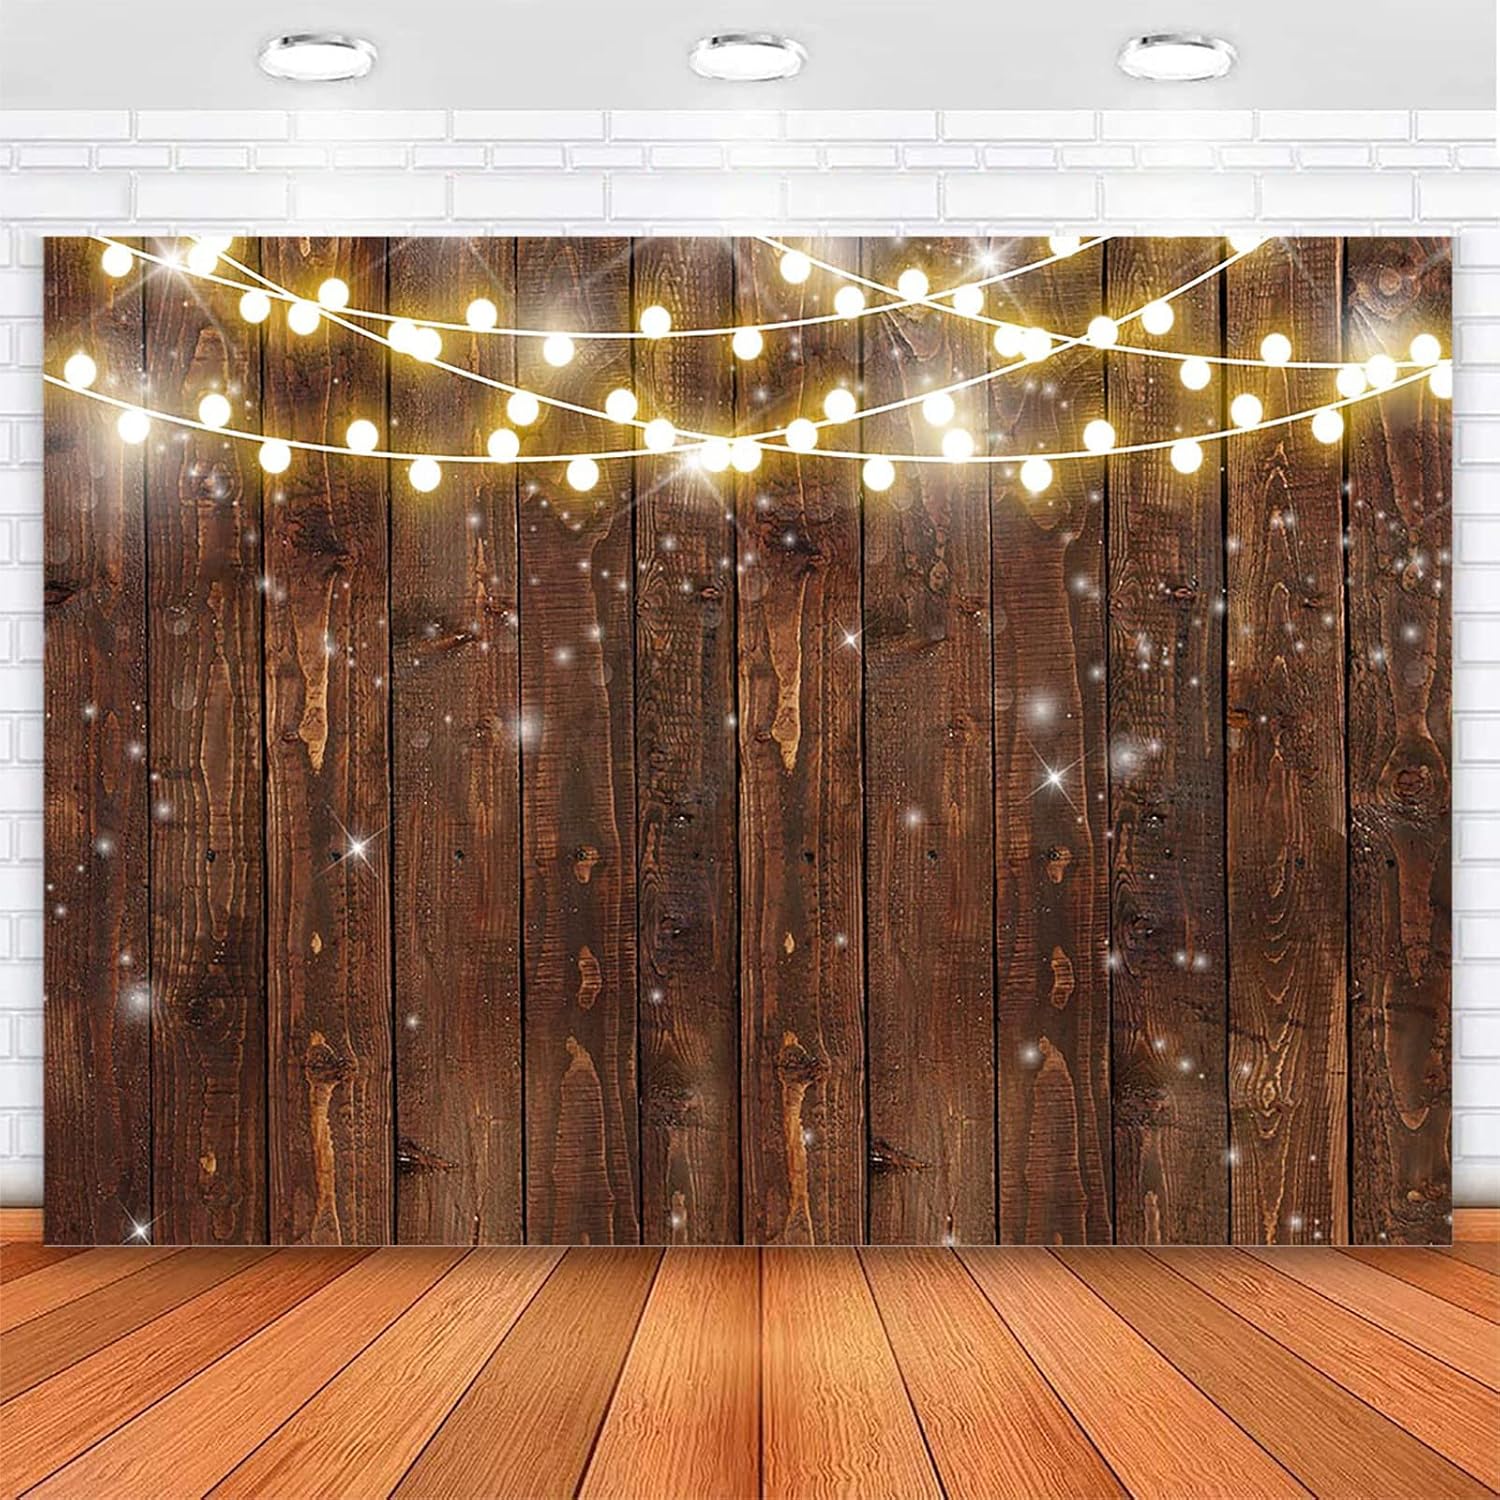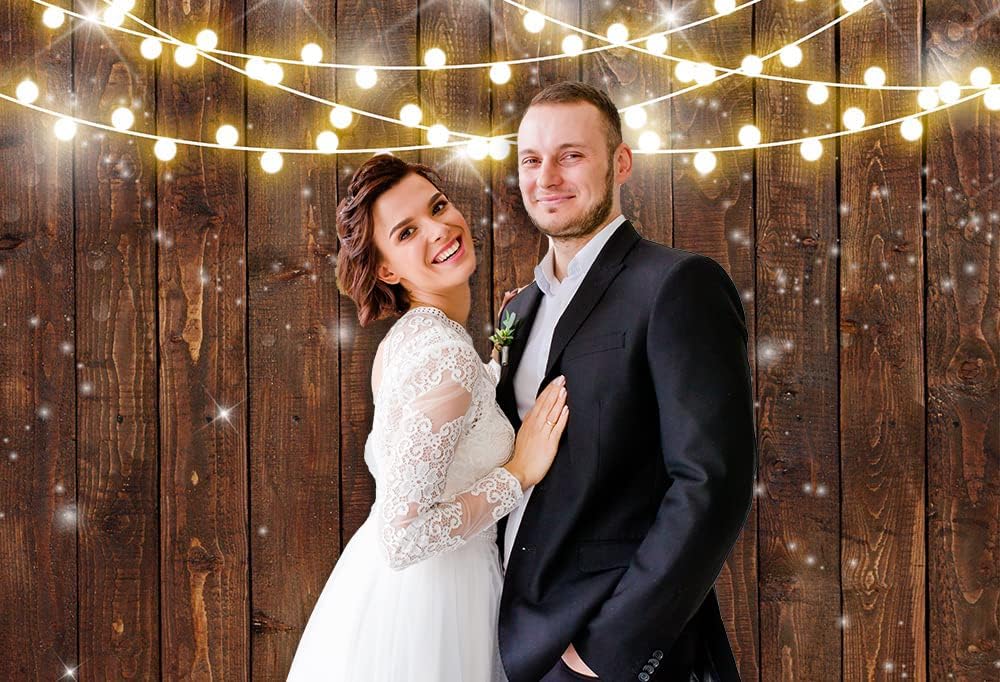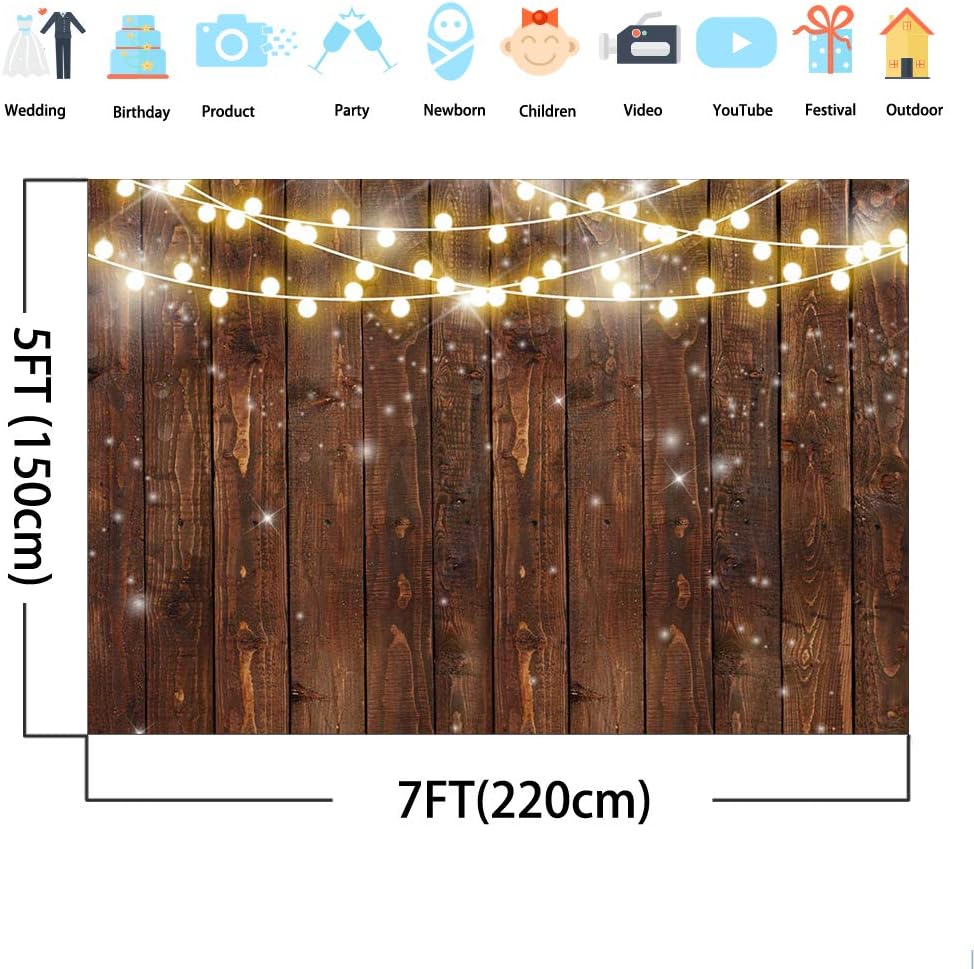
Mocsicka Rustic Wood Photography Backdrop Glitter Lights Vintage Wooden Backdrops Rustic Wedding Birthday I do BBQ Baby Shower Bridal Shower Background Party Studio Props, 7x5ft
Category: Camera & Photo
Welcome to Mehofoto Backdrop Store! About Material: Profession photography cloth(thin vinyl) 1.Can be folded and Lightweight 2.Suitable for indoor photography. 3.Can be wiped the dirty parts with a rag but not washed. 4.It is suitable for birthday party, baby shower, wedding, family photography and so on. About Using: 1.With the use of photographic stand, clips and light, the picture is better. 2.For family photography, Using tape to stick the backdrop to the wall. 3.It is better to keep some distance when you take pictures. About custom: We can offer personalized customized backdrop at a little extra charge for you. If you want to custom any backdrop,please no hesitate to contact us. The customized backdrop will be shipped to you about 3-5 working days by expedited express. Please note: 1.Wrinkles due to package, you can iron or steam it. 2. Due to different computer monitor, there may be some color difference. Dear Customers: If you have any questions, please no hesitate to contact me. Your suggestions will make us become better. Let you more satisfied. Thank you!
Features: ★Material: Thin Vinyl Backdrop(professional photography cloth). Please get in touch if you need another size. | ★Size: 7ft x 5ft(84x60inch) rustic backdrop, suitable for wedding party, commion, baby shower, newborn portraits photography. | ★Features: High resolution, Computer-printed, Not easy fade, Color fidelity, Strong artistic effect stereo sense. | ★Packing: 1x pc backdrop, item sent by folded, Low temperature ironing the back surface with steam iron can remove the crease. | ★Ideal for party photography, sports photography, birthday party, children and adults. By the way, if you need any custom (size, picture, wording), please no hesitate to contact me at any time before you buying!